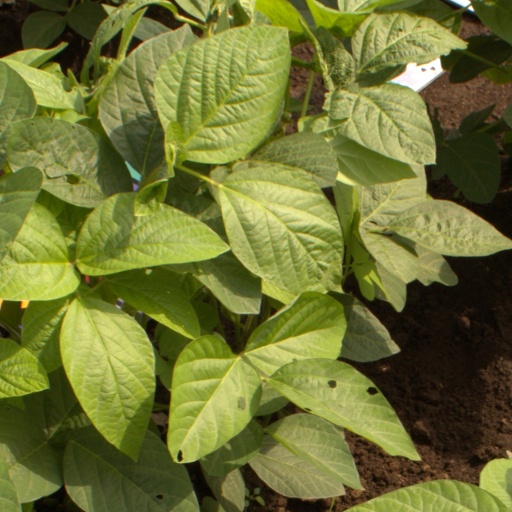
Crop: soybean